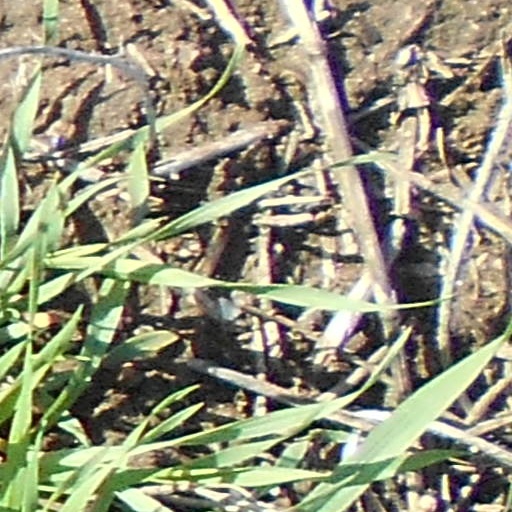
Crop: wheat